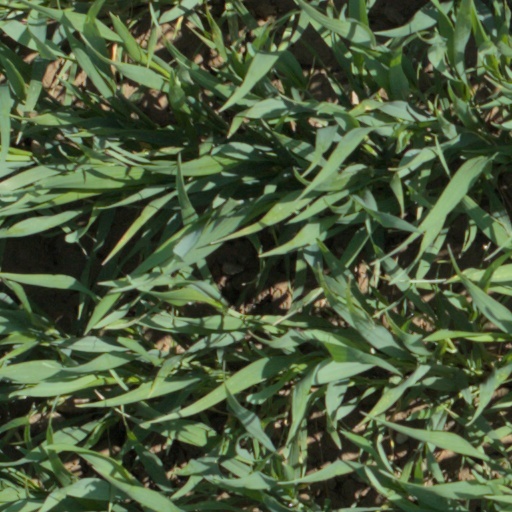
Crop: wheat